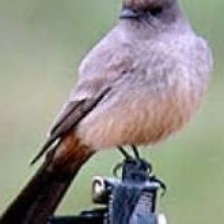
Species: SAYS PHOEBE
Scientific name: SAYORNIS SAYA